Rubió

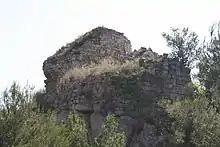
Ruins of the Castell de Rubió

In 1840, the old municipality of Maçana annexed Rubió to increase its population; the municipal limits remain unchanged from then on. Two theories exist about the origin of the toponym Rubió. One holds that it derives from "rubeus" (coppery), possibly alluding to the red colour of the land and the rocks of the mountain on which was built the Castell de Rubió. According to the second, Rubió derives from the Latin "rufus" (blond) through the name Rubione, a local landowner in the Roman Empire.